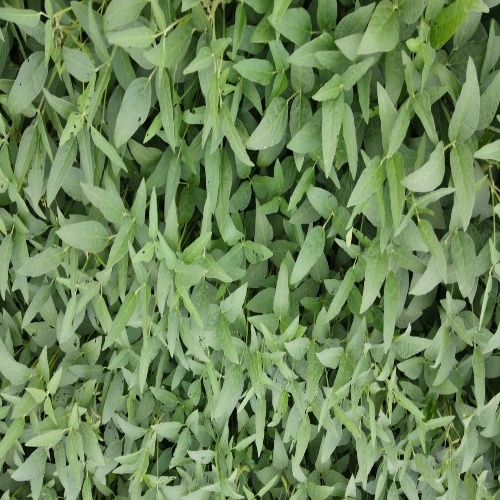
Label: Diabrotica_speciosa